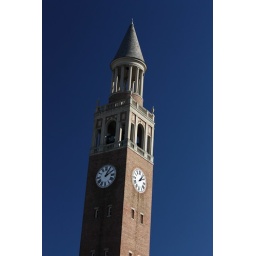
UNC clock tower set against a Tar Heel Blue sky.